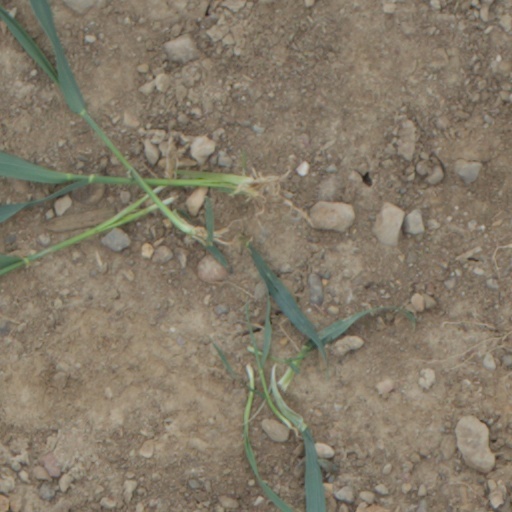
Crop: wheat